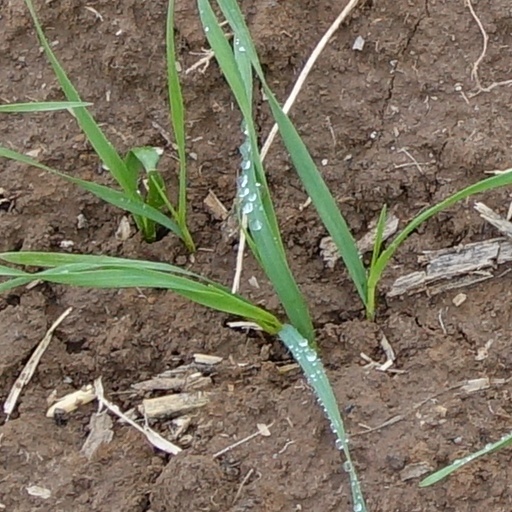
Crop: wheat